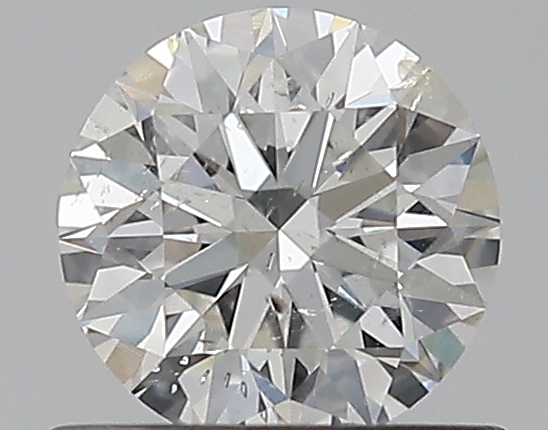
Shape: round
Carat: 0.56
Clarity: SI2
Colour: G
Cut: EX
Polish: EX
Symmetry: EX
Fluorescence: N
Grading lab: GIA
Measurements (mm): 5.26 x 5.28 x 3.29